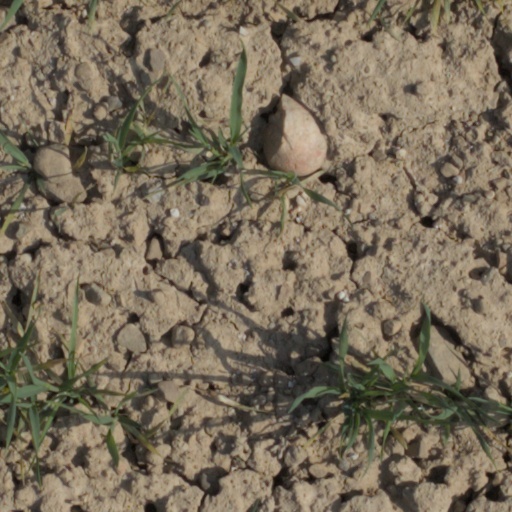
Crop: wheat